Workers' Hymn

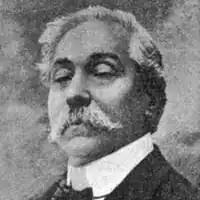
Amintore Galli

Galli was uncomfortable with his association to the anthem, and kept his authorship of the music unknown: he did not want to enter a bitter rivalry between the Italian Workers' Party and the Italian Radical Party for the 1886 election, and he feared repercussions from the Milan Conservatory and his professional circles. Besides, Galli was a practising Catholic, politically conservative, and a landowner.